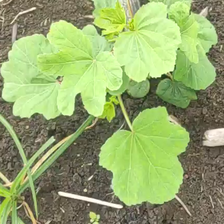
Weed species: Little_Mallow(Malva parviflora)